Charles V, Holy Roman Emperor

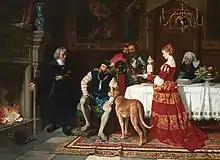
Anton Fugger burning the debenture bonds of Charles V in 1535, a portrait by Karl Ludwig Friedrich Becker

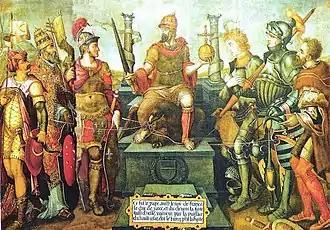
"Allegory of the reign of Charles V", a 16th-century painting by anonymous French painter. Charles V and his enemies (from left to right): Suleiman I; Pope Clement VII; Francis I; the Duke of Cleves; the Duke of Saxony; and Philip I, Landgrave of Hesse

The issue of the Reformation was first brought to the imperial attention under Charles V. As Holy Roman Emperor, Charles called Martin Luther to the Diet of Worms in 1521, promising him safe conduct if he would appear. After Luther defended the "Ninety-five Theses" and his writings, the Emperor commented: "that monk will never make me a heretic". Charles V relied on religious unity to govern his various realms, otherwise unified only in his person, and perceived Luther's teachings as a disruptive form of heresy. He outlawed Luther and issued the Edict of Worms, declaring: